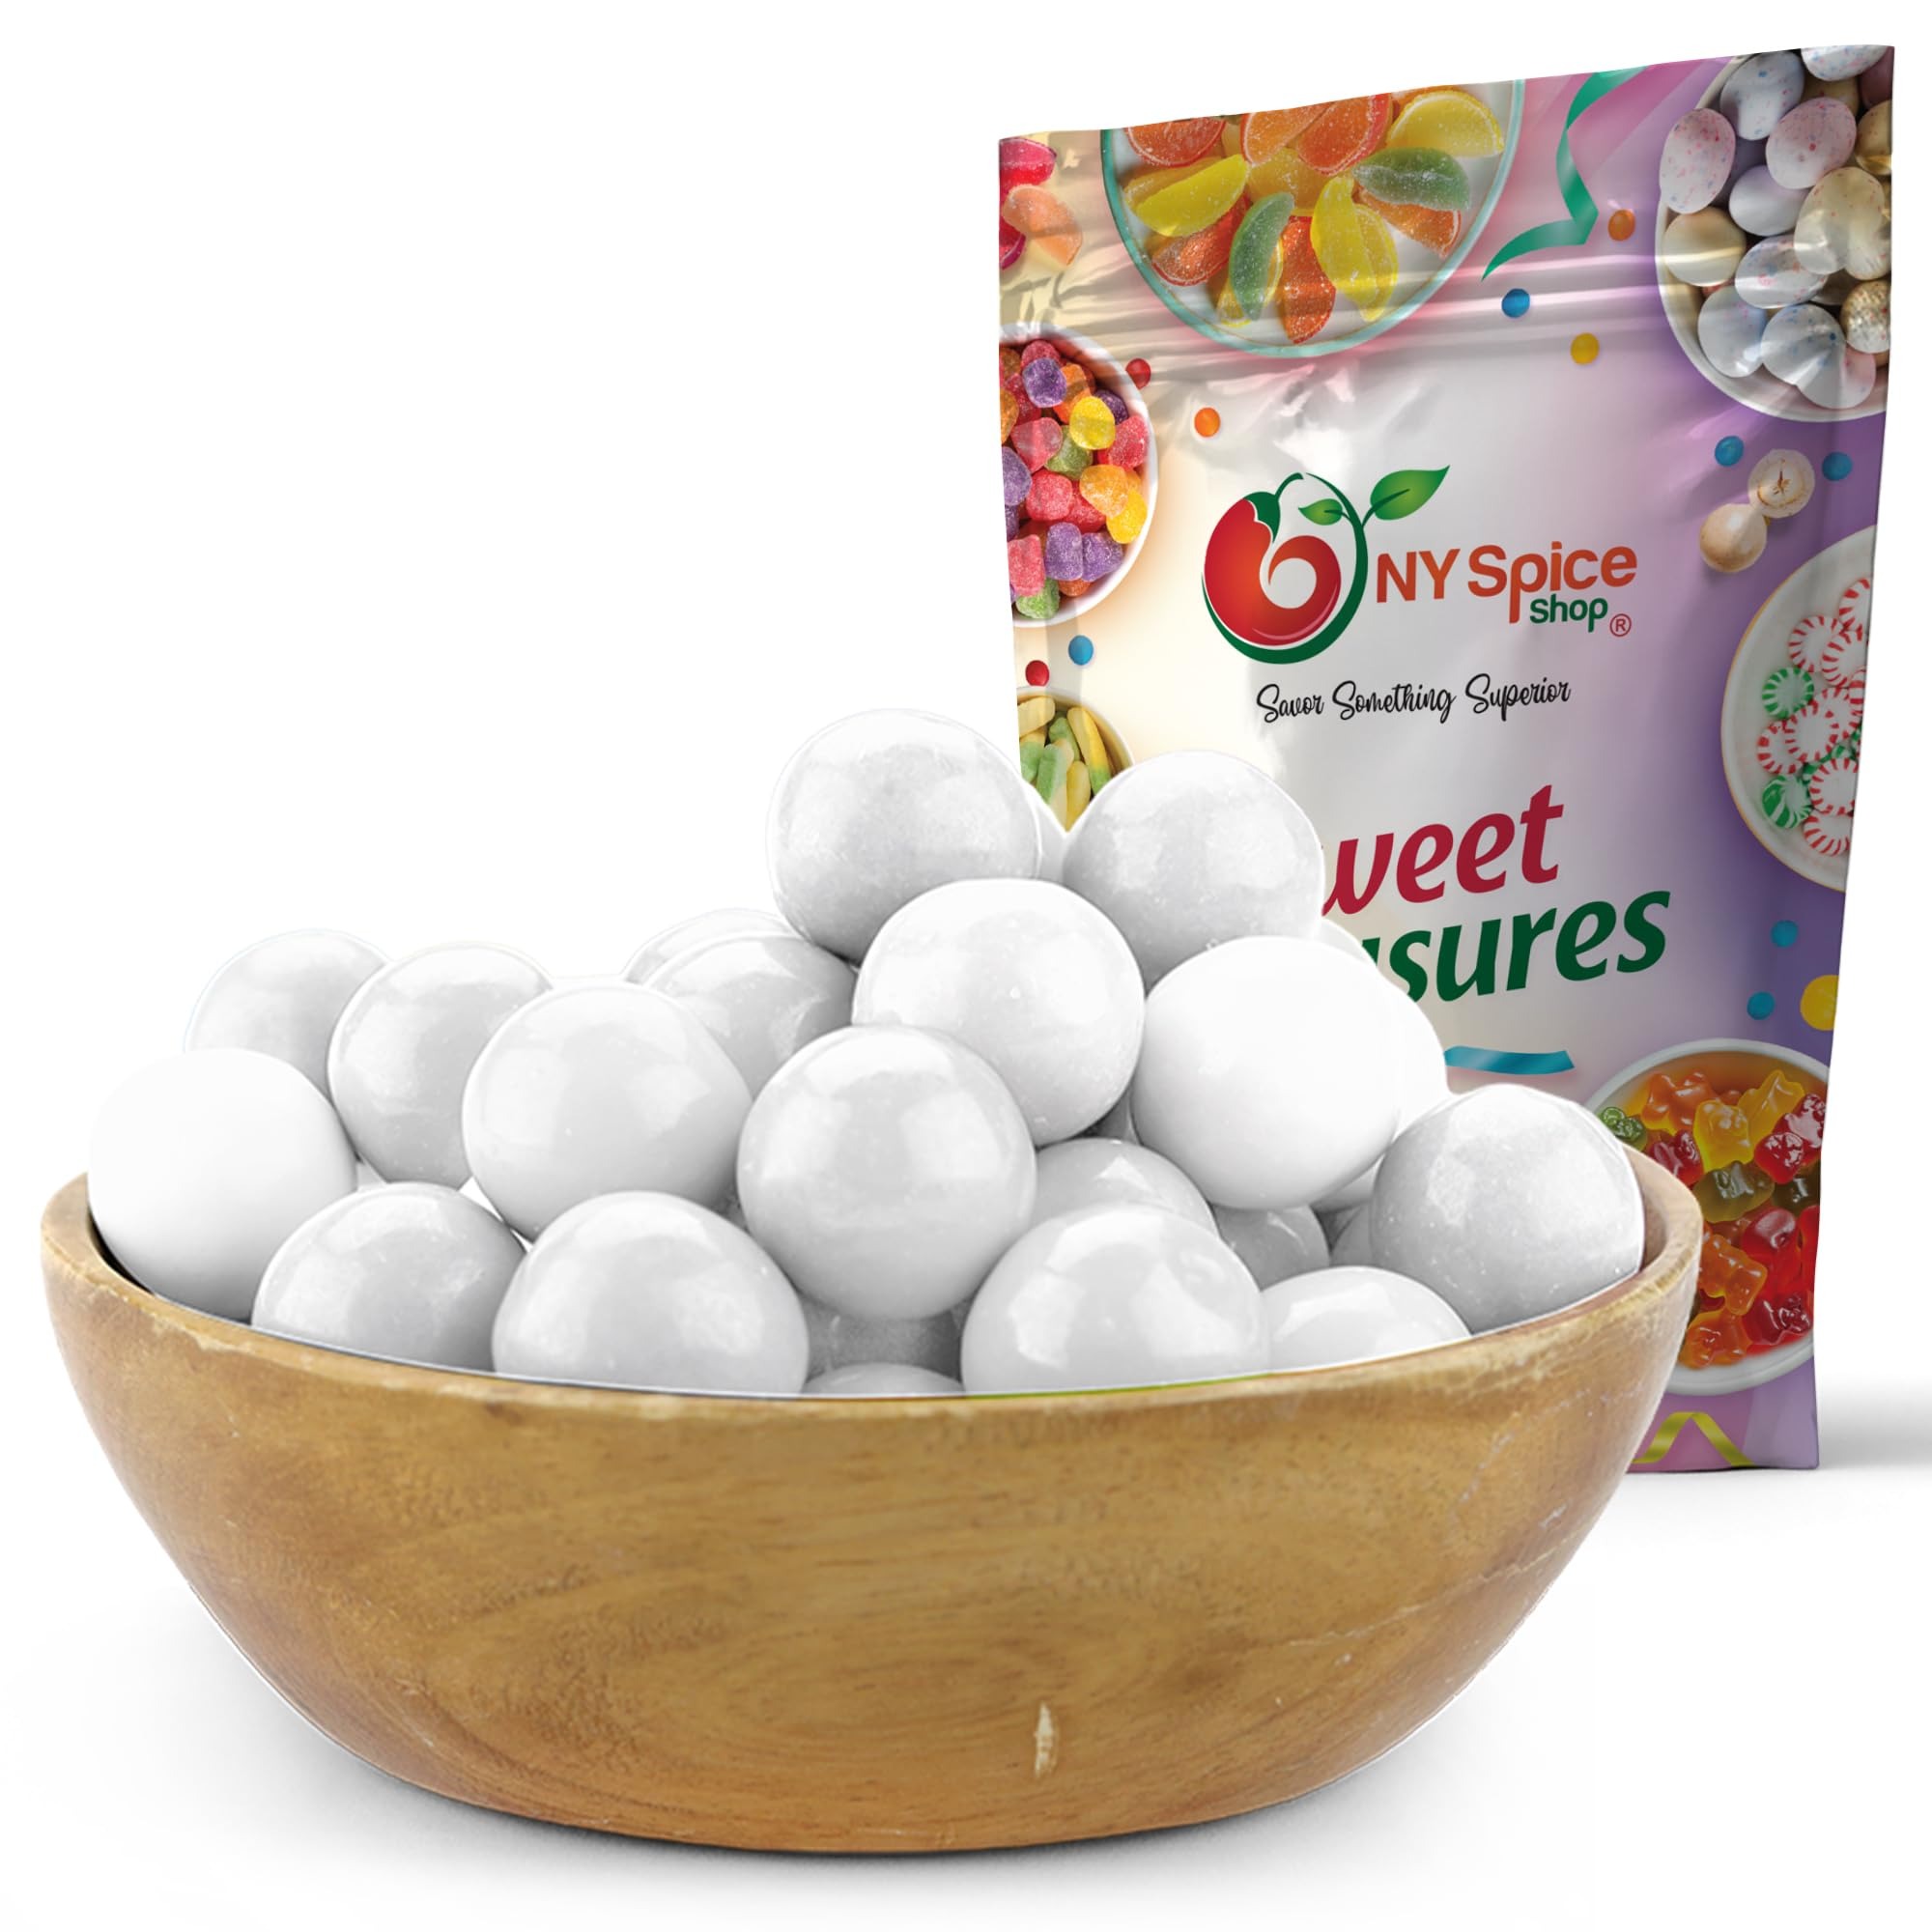
Item Name: NY Spice Shop White Shimmer Gumballs - 1 Pound Gumballs for Gumball Machine - Chewing Gum Dubble Bubble Gumballs - Fruit Flavored Gumballs Bulk Candy - Old Fashioned Candy Gumballs for Machine Refill - 50 Pcs
Bullet Point 1: GUMBALL MACHINE REFILL DELIGHTFULLY CHARMING TREATS – Step into a world of sweetness with NY Spice Shop's Gumballs Bulk candy, an assortment of vibrant and flavorful table decor delights that promise to enchant your taste buds with every chewy bite! Refill for home Gumball Machine. The perfect choice for anyone looking to refill their gum ball machine. Whether you're a business owner or just looking to add some fun to your home.
Bullet Point 2: EXPLORE A SPECTRUM OF SPRINKLES BULK CANDY GUMBALLS - Dive into a rainbow of flavors with our diverse selection of Gummy Chewing Gumballs candy bulk. From classic fruity sensations like tangy and juicy snacks to whimsical options like cotton candy and nostalgic bubblegum, there's an explosion of taste waiting to be discovered. Everyone is sure to be happy with our gumballs, which offer a softening texture with every chew and retain their delicious flavor.
Bullet Point 3: PERFECT FOR CELEBRATIONS & COOKIE DECORATIONS - Your taste buds won’t be bored with so many juicy flavors. Elevate any event with the playful allure of extra candy bulk gumballs for gumball machines. Whether it's a birthday bash, wedding reception, or décor, these colorful gumball machine refills are a must-have addition for creating captivating candy bowl displays, filling party favor bags, or adorning party decorations with a splash of fun and flair.
Bullet Point 4: INSPIRE YOUR BAKING CREATIVITY WITH CANDY BULK - A most delectable treat to keep around your house for a little pick-me-up. Unleash your imagination in the kitchen by incorporating bubble gum balls into your baking adventures. Let your cakes, cupcakes, cookies, and brownies come alive with bursts of color and flavor as you use these delightful gumball treats as eye-catching toppings, decorative accents, or whimsical mix-ins.
Bullet Point 5: BRING JOY TO SNACK MOMENTS WITH GUM DUBBLE BUBBLE GUMBALLS - Give your party a bubblegum boost. Elevate your snack experience with mixed fruity flavored gum balls that promise pure bliss in every chew. Whether you're unwinding at home, satisfying cravings on the go, or sharing smiles with friends, these chewy bubble gumballs will brighten your day with their irresistible fruity essence.
Product Description: <b>REFILL YOUR BUBBLE MACHINE OR BANKS WITH NY SPICE SHOP’S BUBBLE GUM BALLS!<br><br> GET YOUR BUBBLE GUM MACHINE REFILL HERE!</b> Our chewing gumballs come in a bulk pack, ideal for refilling your gum ball machine. Whether you're a business owner or adding fun to your home, these bubblegum work smoothly with any vending machine equipped with the right dispensing wheel.<br><br> <b>GET THE PARTY GOING WITH OUR LARGE GUMBALLS!</b> Everyone will love their soft texture and delicious flavor. Perfect for birthday parties, baby shower favors, or adding fun to holidays like Halloween, Christmas, Thanksgiving, Valentine's, and St. Patrick's Day.<br><br> <b>COLORFUL GUMBALLS MAKE ANY GUMBALL MACHINE LOOK GREAT -</b> Gumball machine for kids! That's why bubble gum machine are great for teaching kids about saving money. You can even reward them with a coin after reading, studying, or doing chores.<br><br> <b>DISCOVER A WORLD OF SWEETNESS WITH NY SPICE SHOP'S GIANT BUBBLE BALL!</b> These colorful bubble gum balls are more than just treats - they're bursts of joy that liven up any moment. with a variety of flavors and vibrant colors, NY Spice Shop bubble fruit are perfect for satisfying your sweet cravings and creating delightful memories.<br><br> <b>NY SPICE SHOP GUM BALLS ARE MADE WITH CARE AND BURSTING WITH FLAVOR, LOVED BY BOTH KIDS AND ADULTS. WHETHER IT'S A PARTY, BAKING, OR SNACK TIME, OUR GUMBALLS ADD COLOR AND FUN TO ANY OCCASION.</b>
Value: 50.0
Unit: Count

Price: 12.24